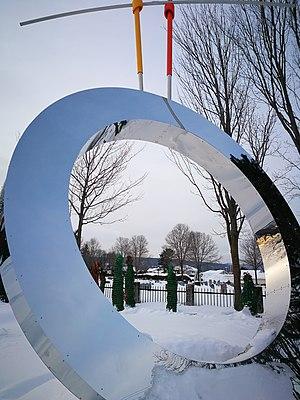
Danielle April, née le 1ᵉʳ juillet 1949 à Rivière-du-Loup, au Québec, est une artiste canadienne œuvrant dans les domaines de la peinture, de la sculpture, de la photographie, de l’installation, de la gravure et du dessin.